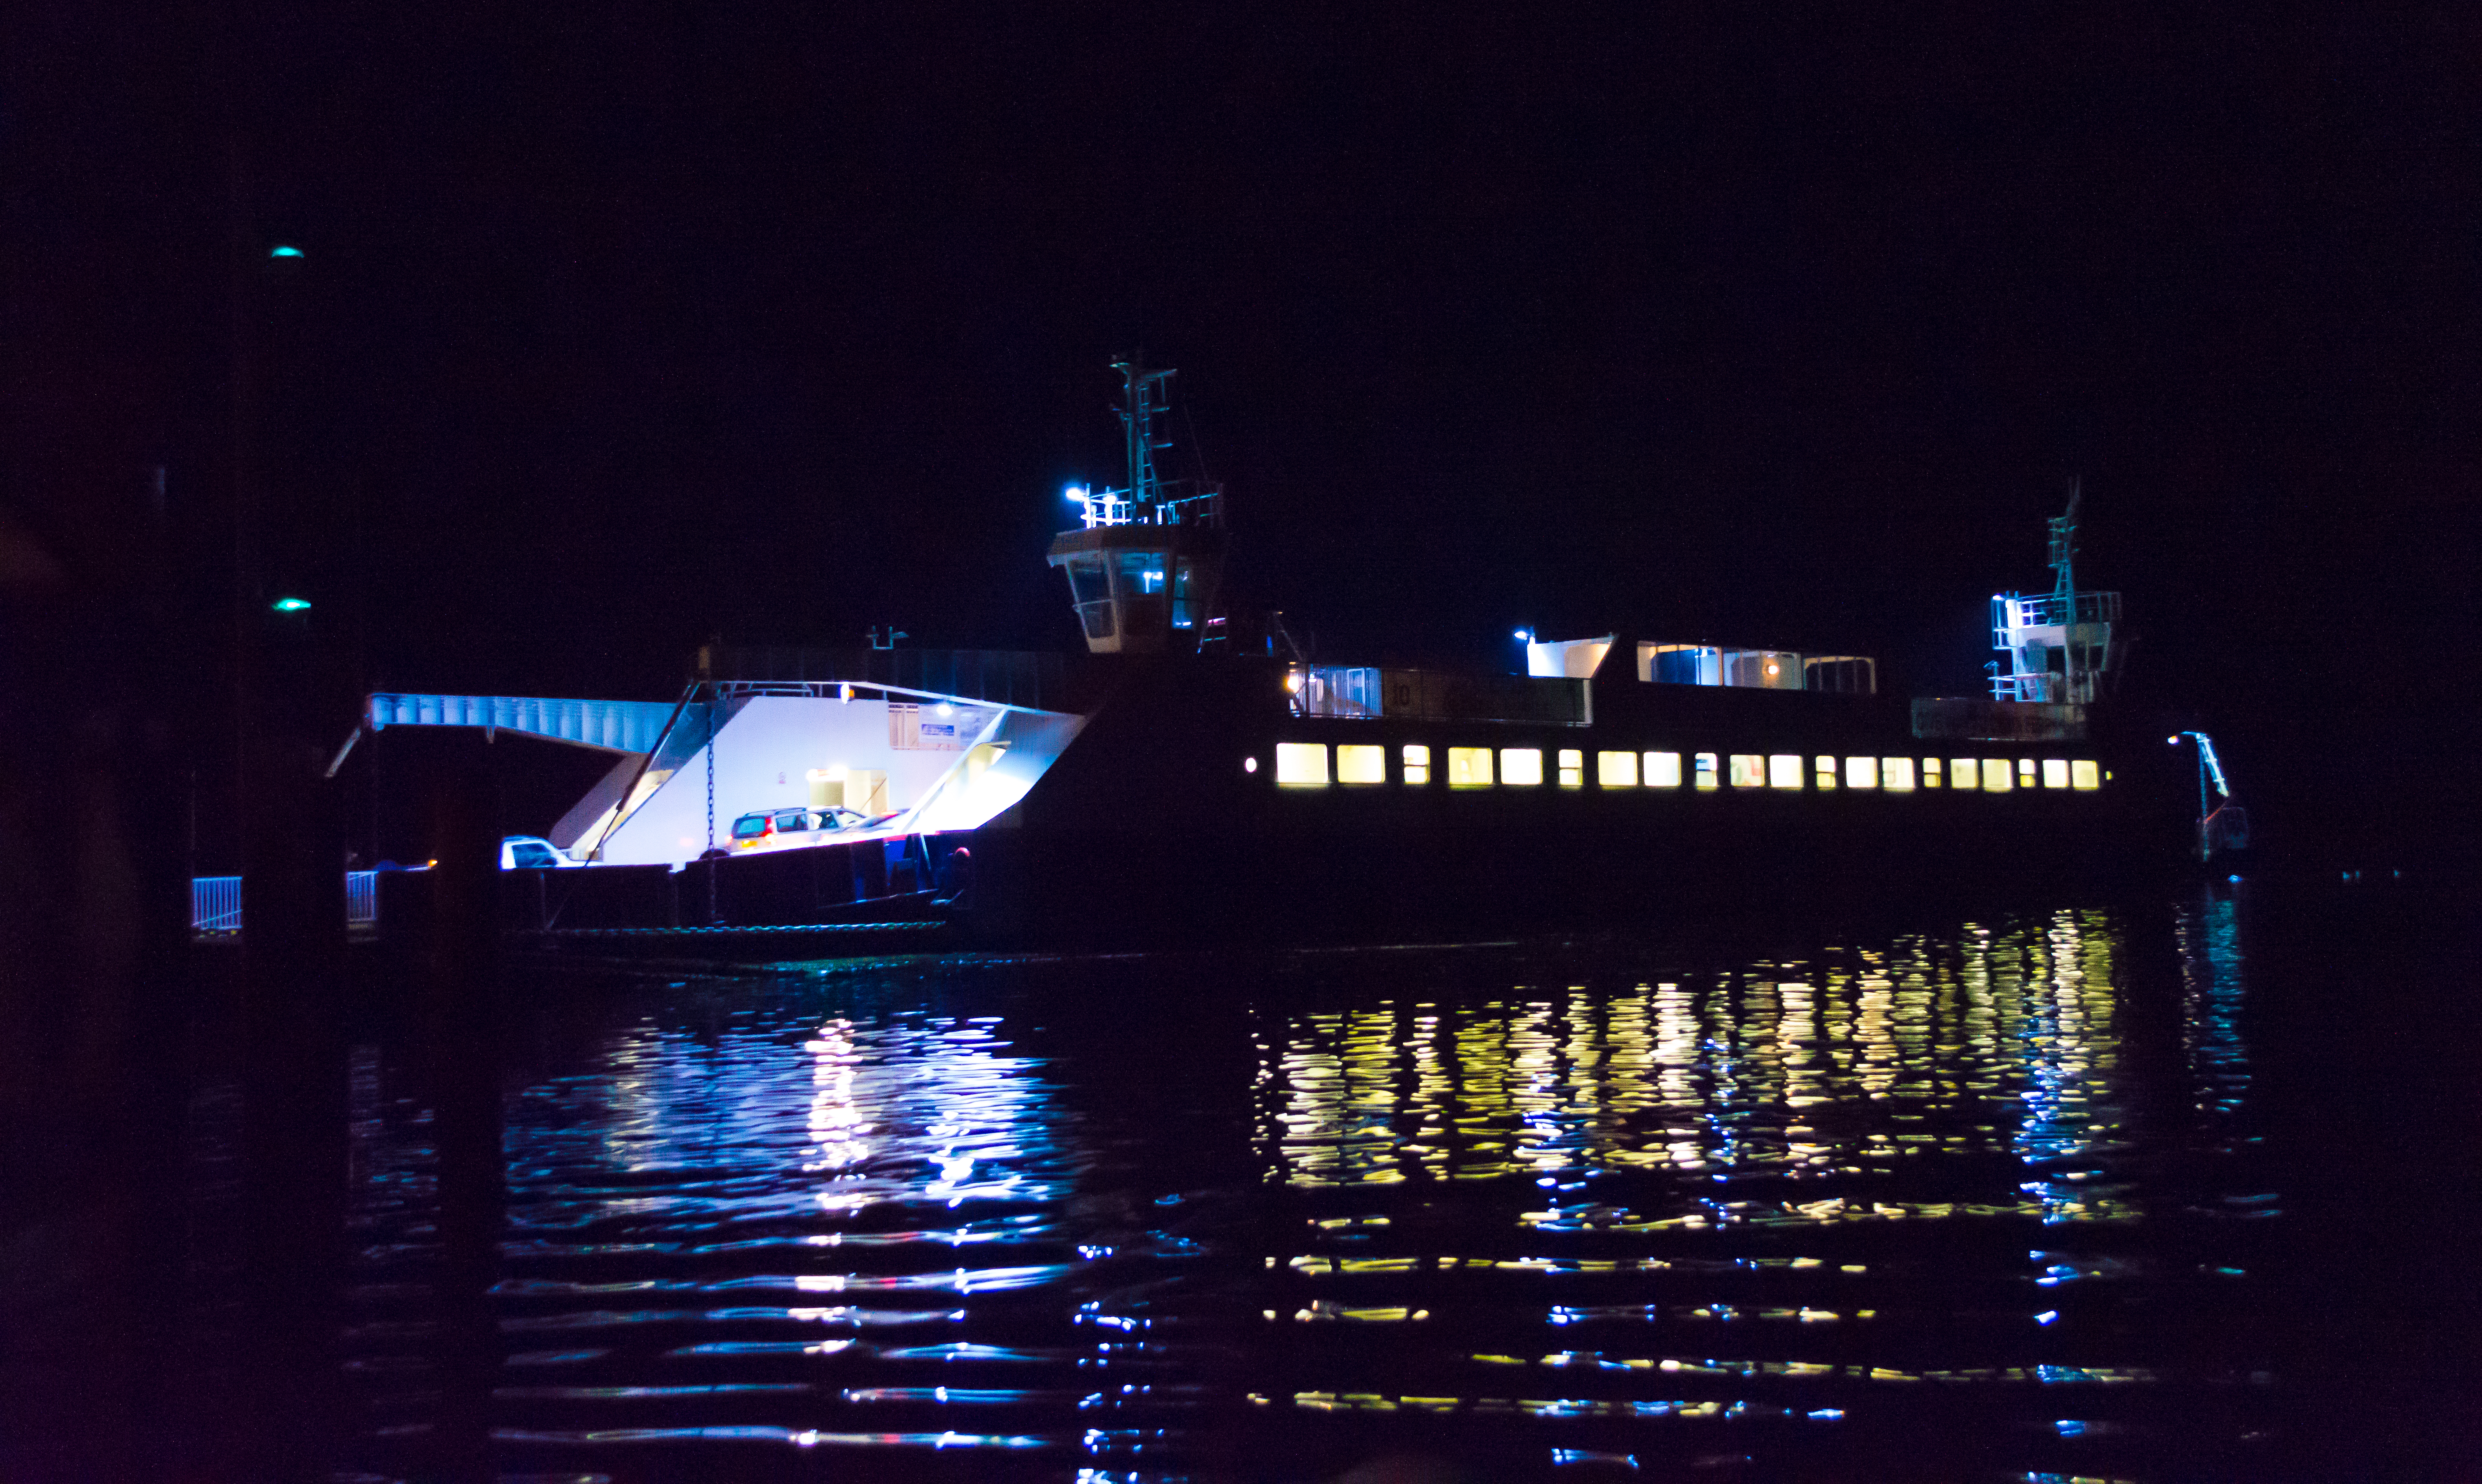
light, boat, night, ship, evening, reflection, vehicle, island, ferry, watercraft, cruise ship, passenger ship, brownsea